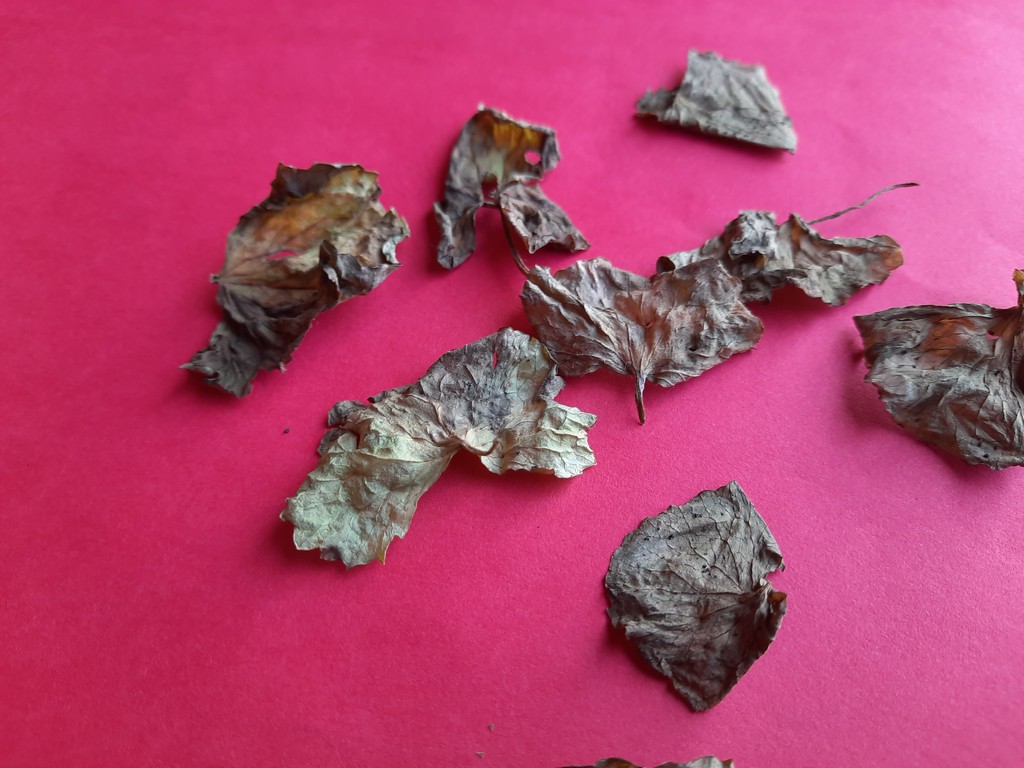
Label: Dried